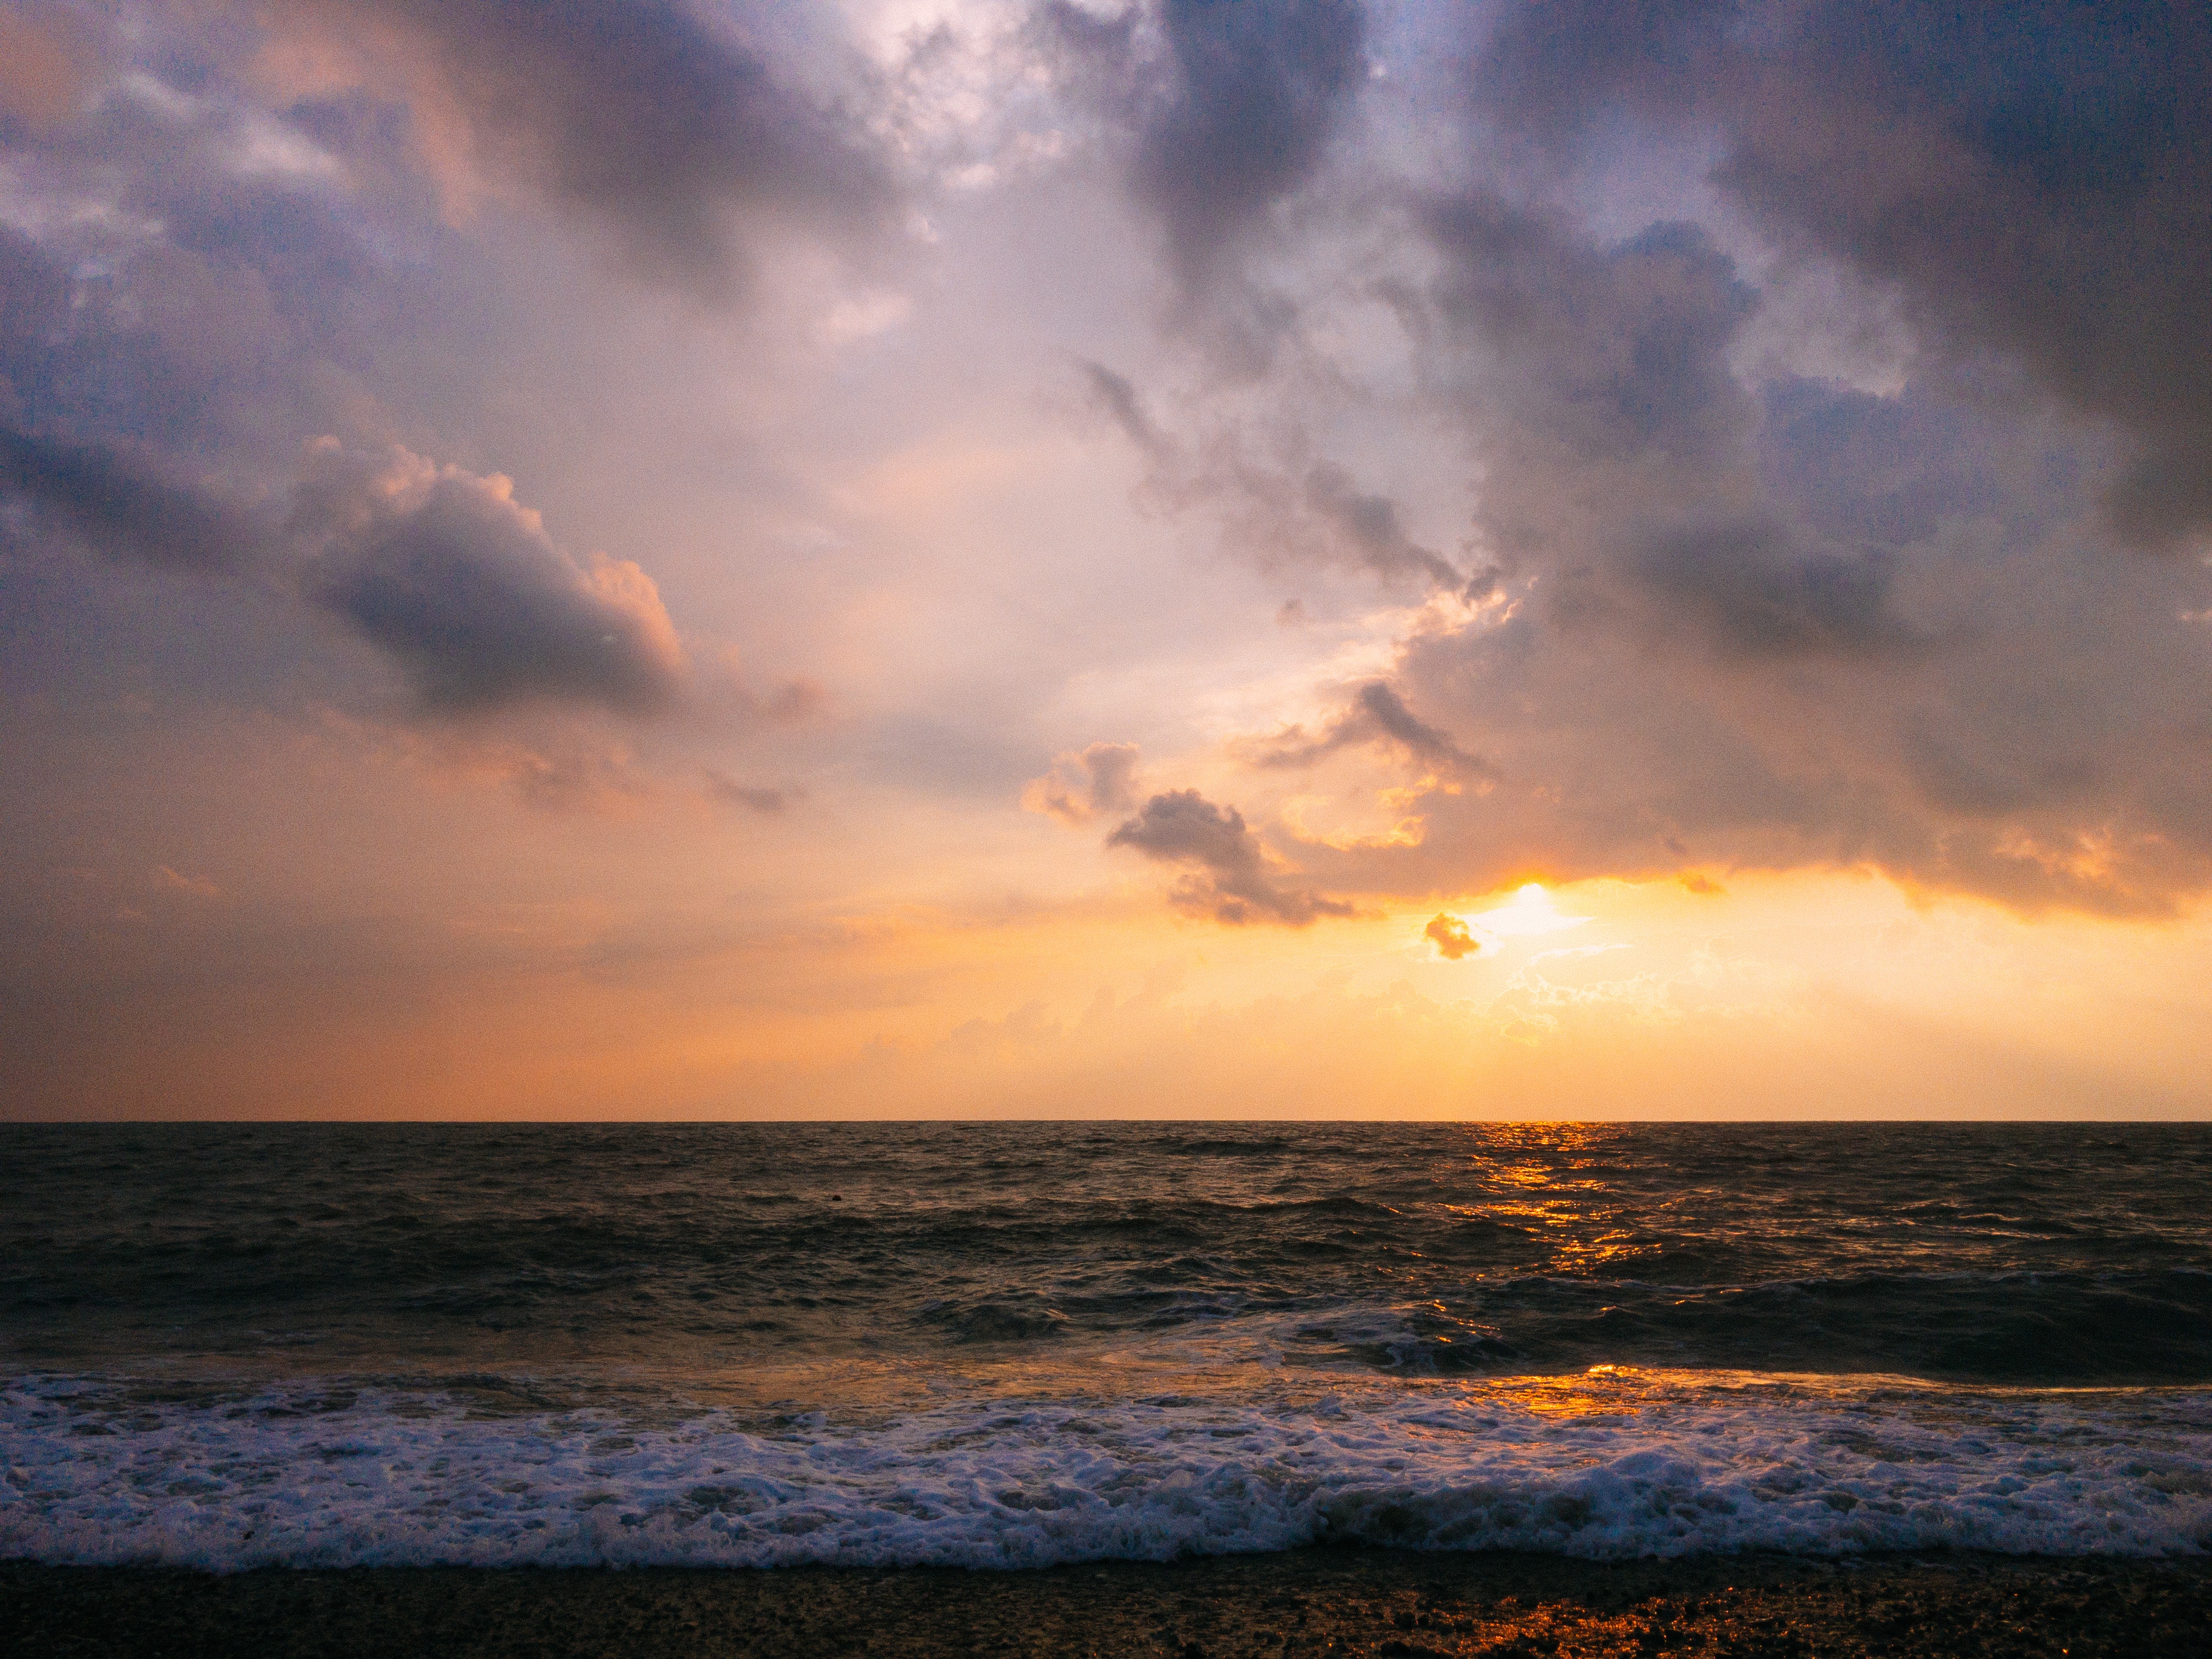
sky, horizon, sea, sunset, ocean, sunrise, afterglow, shore, wave, cloud, calm, atmosphere, wind wave, sun, morning, evening, dawn, water, dusk, sunlight, red sky at morning, beach, coast, computer wallpaper, meteorological phenomenon